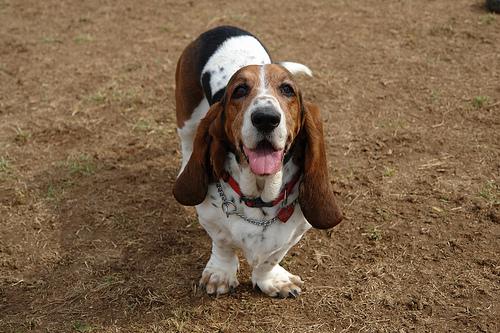
Breed: basset hound